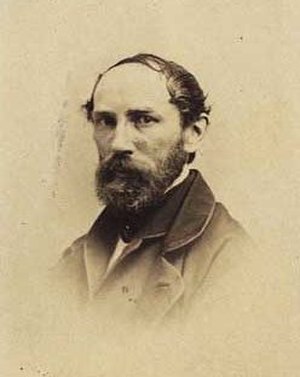
Godtfred Rump
Godtfred Rump